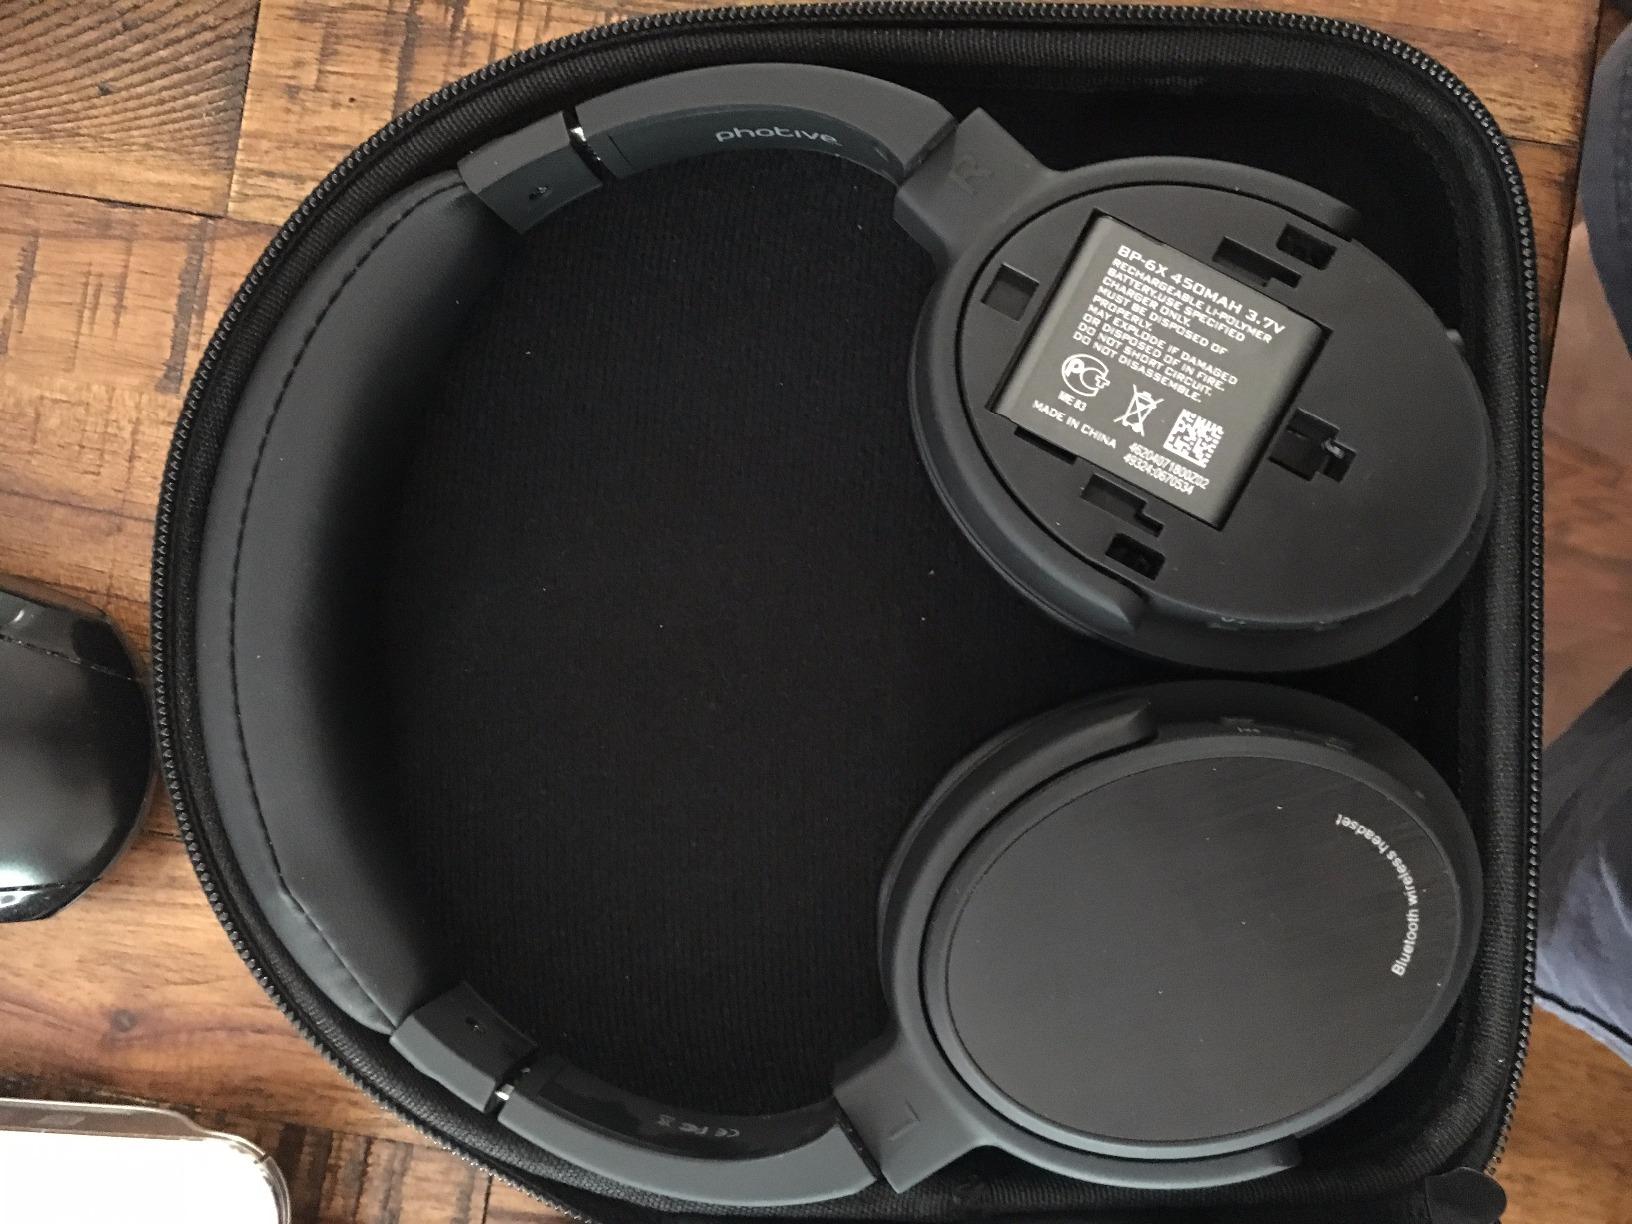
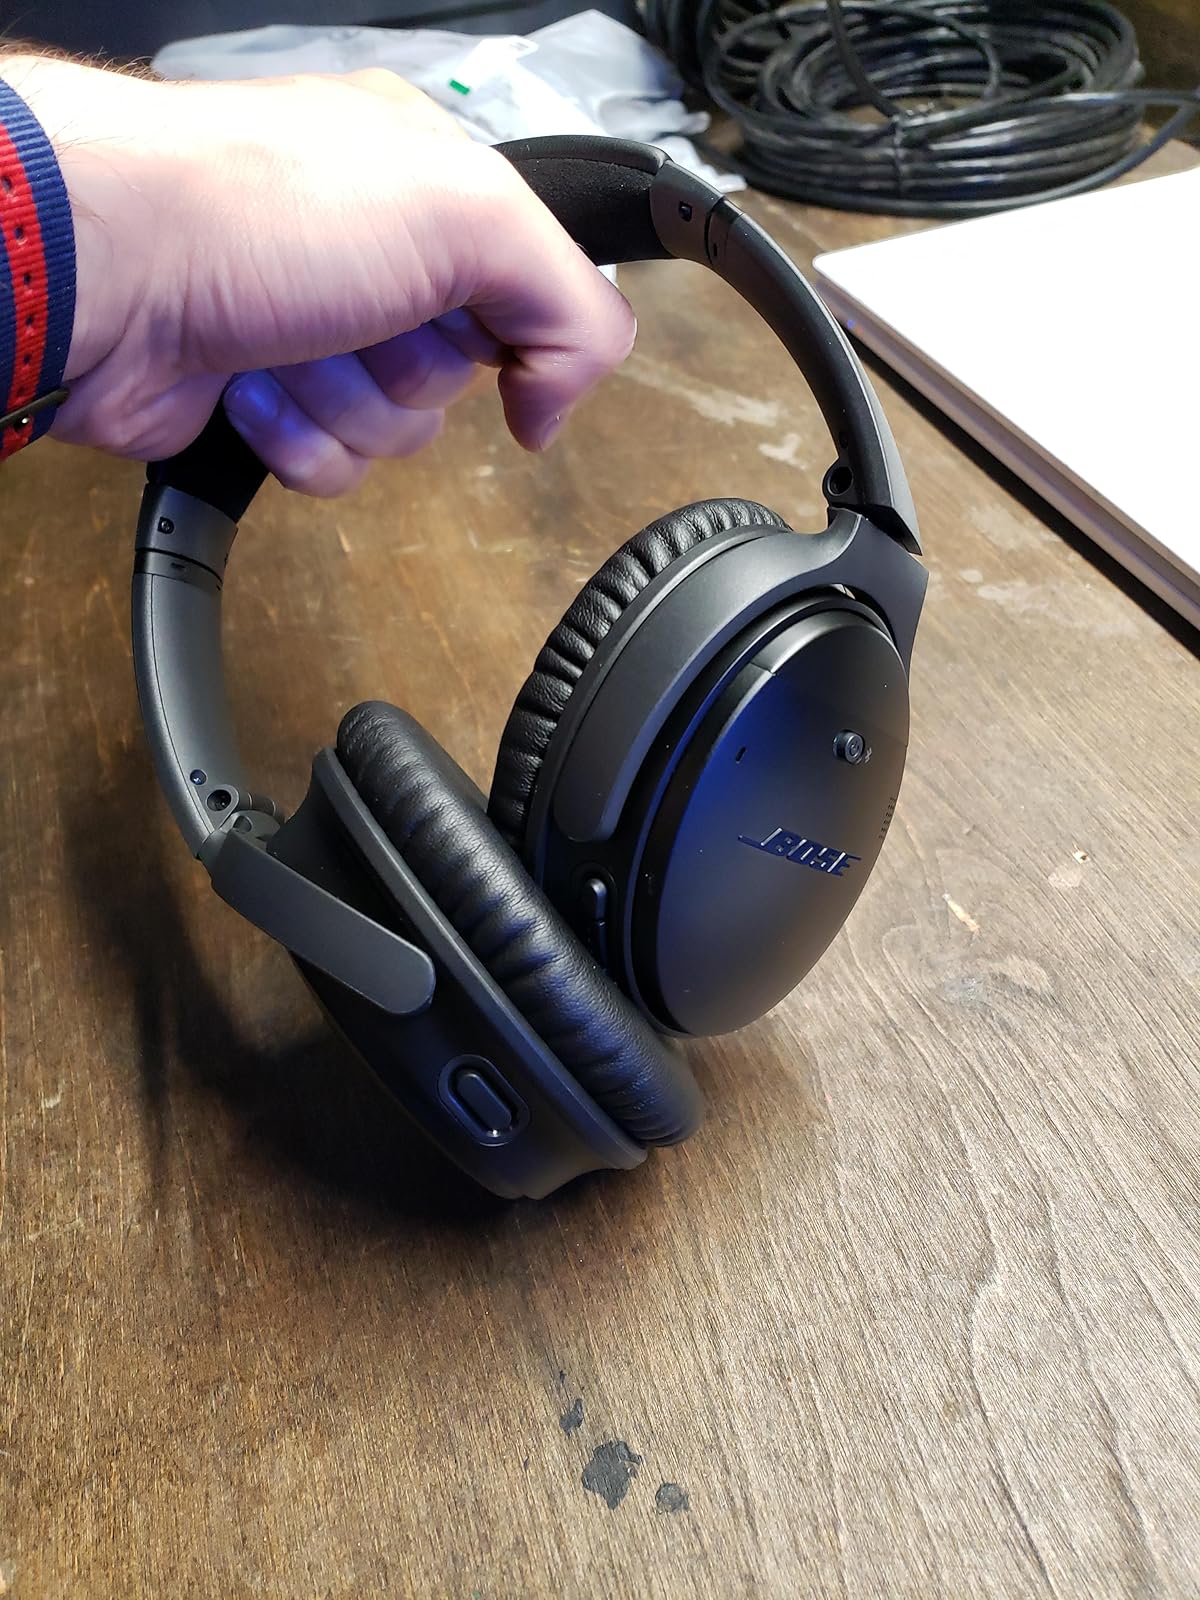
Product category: headphones
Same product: no